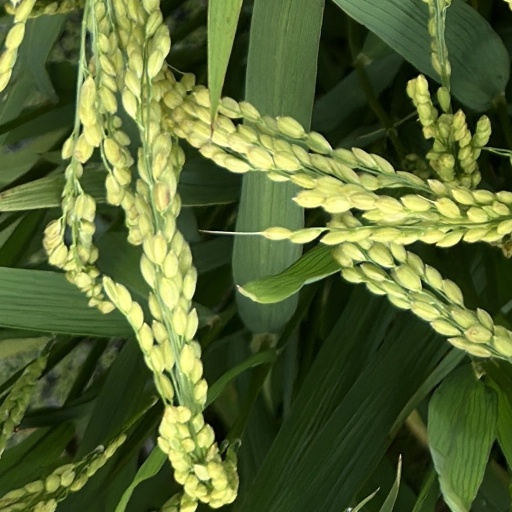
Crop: rice